Mary Solari

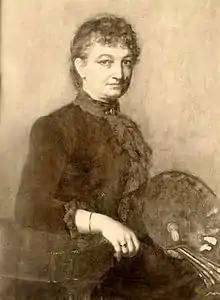
Self-portrait of Mary Solari

Mary Magdalene Solari (1849–1929) was an Italian-American artist well known for oil and watercolor paintings of figures and portraits.